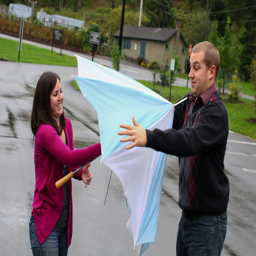
A woman that is holding an umbrella with a man.
Woman playing with a umbrella in front of a man who is holding his hands out.
A man and a woman attempting to close an umbrella.
two people trying to close a blue and white umbrella
A man standing next to a woman holding an umbrella.